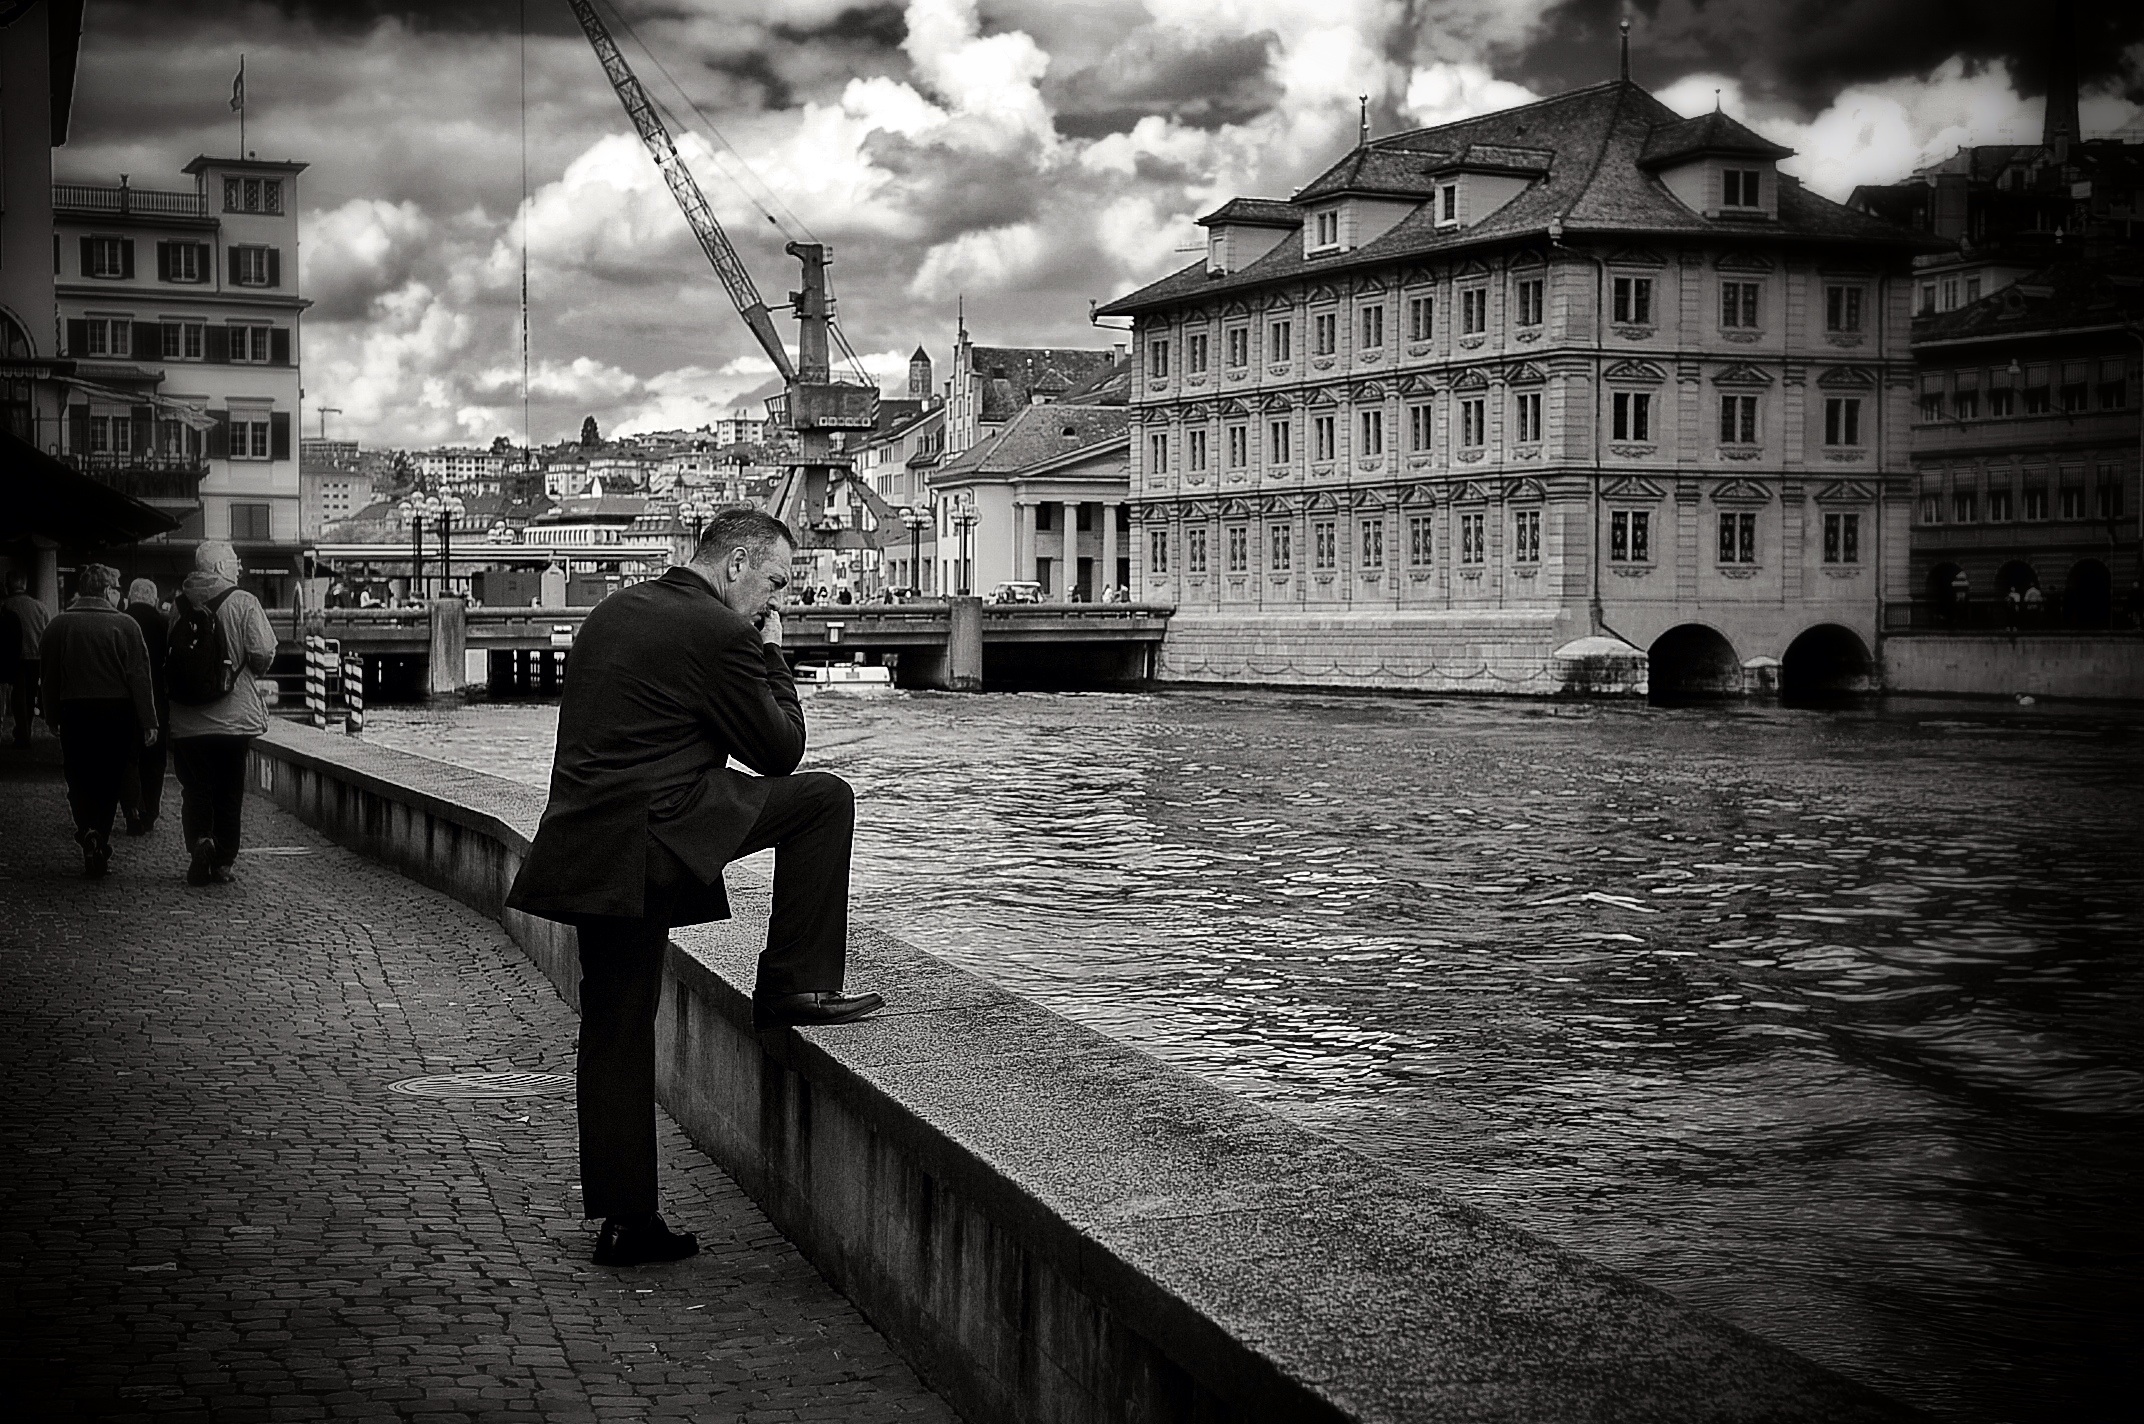
black and white, people, road, street, night, photography, city, urban, cityscape, evening, reflection, darkness, black, monochrome, waterway, streetphotography, bw, candid, infrastructure, swiss, photograph, streetart, schweiz, switzerland, zurich, streetphoto, schwarzundweiss, stphotographia, streetscene, strassenszene, strassenfotografie, streetlife, streetpix, thomas8047, onthestreets, 175528, zurichstreet, nikond300s, streetartz ri, hafenkranz rich, zuri, z richtransitmaritim, urban area, monochrome photography